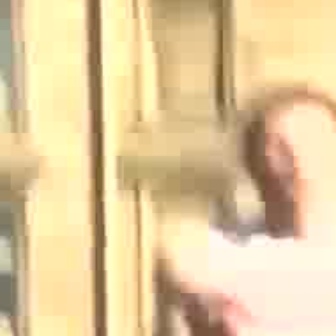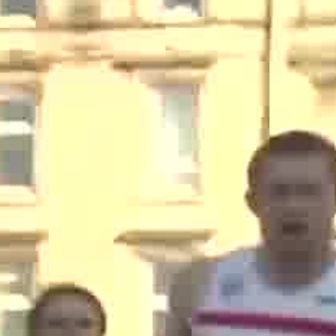
  Please identify the target specified by the bounding box [251,119,334,202] in the first image and locate it in the second image. Return the coordinates in [x_min,y_min,x_max,y_max] format.
Answer: [257,173,335,251]